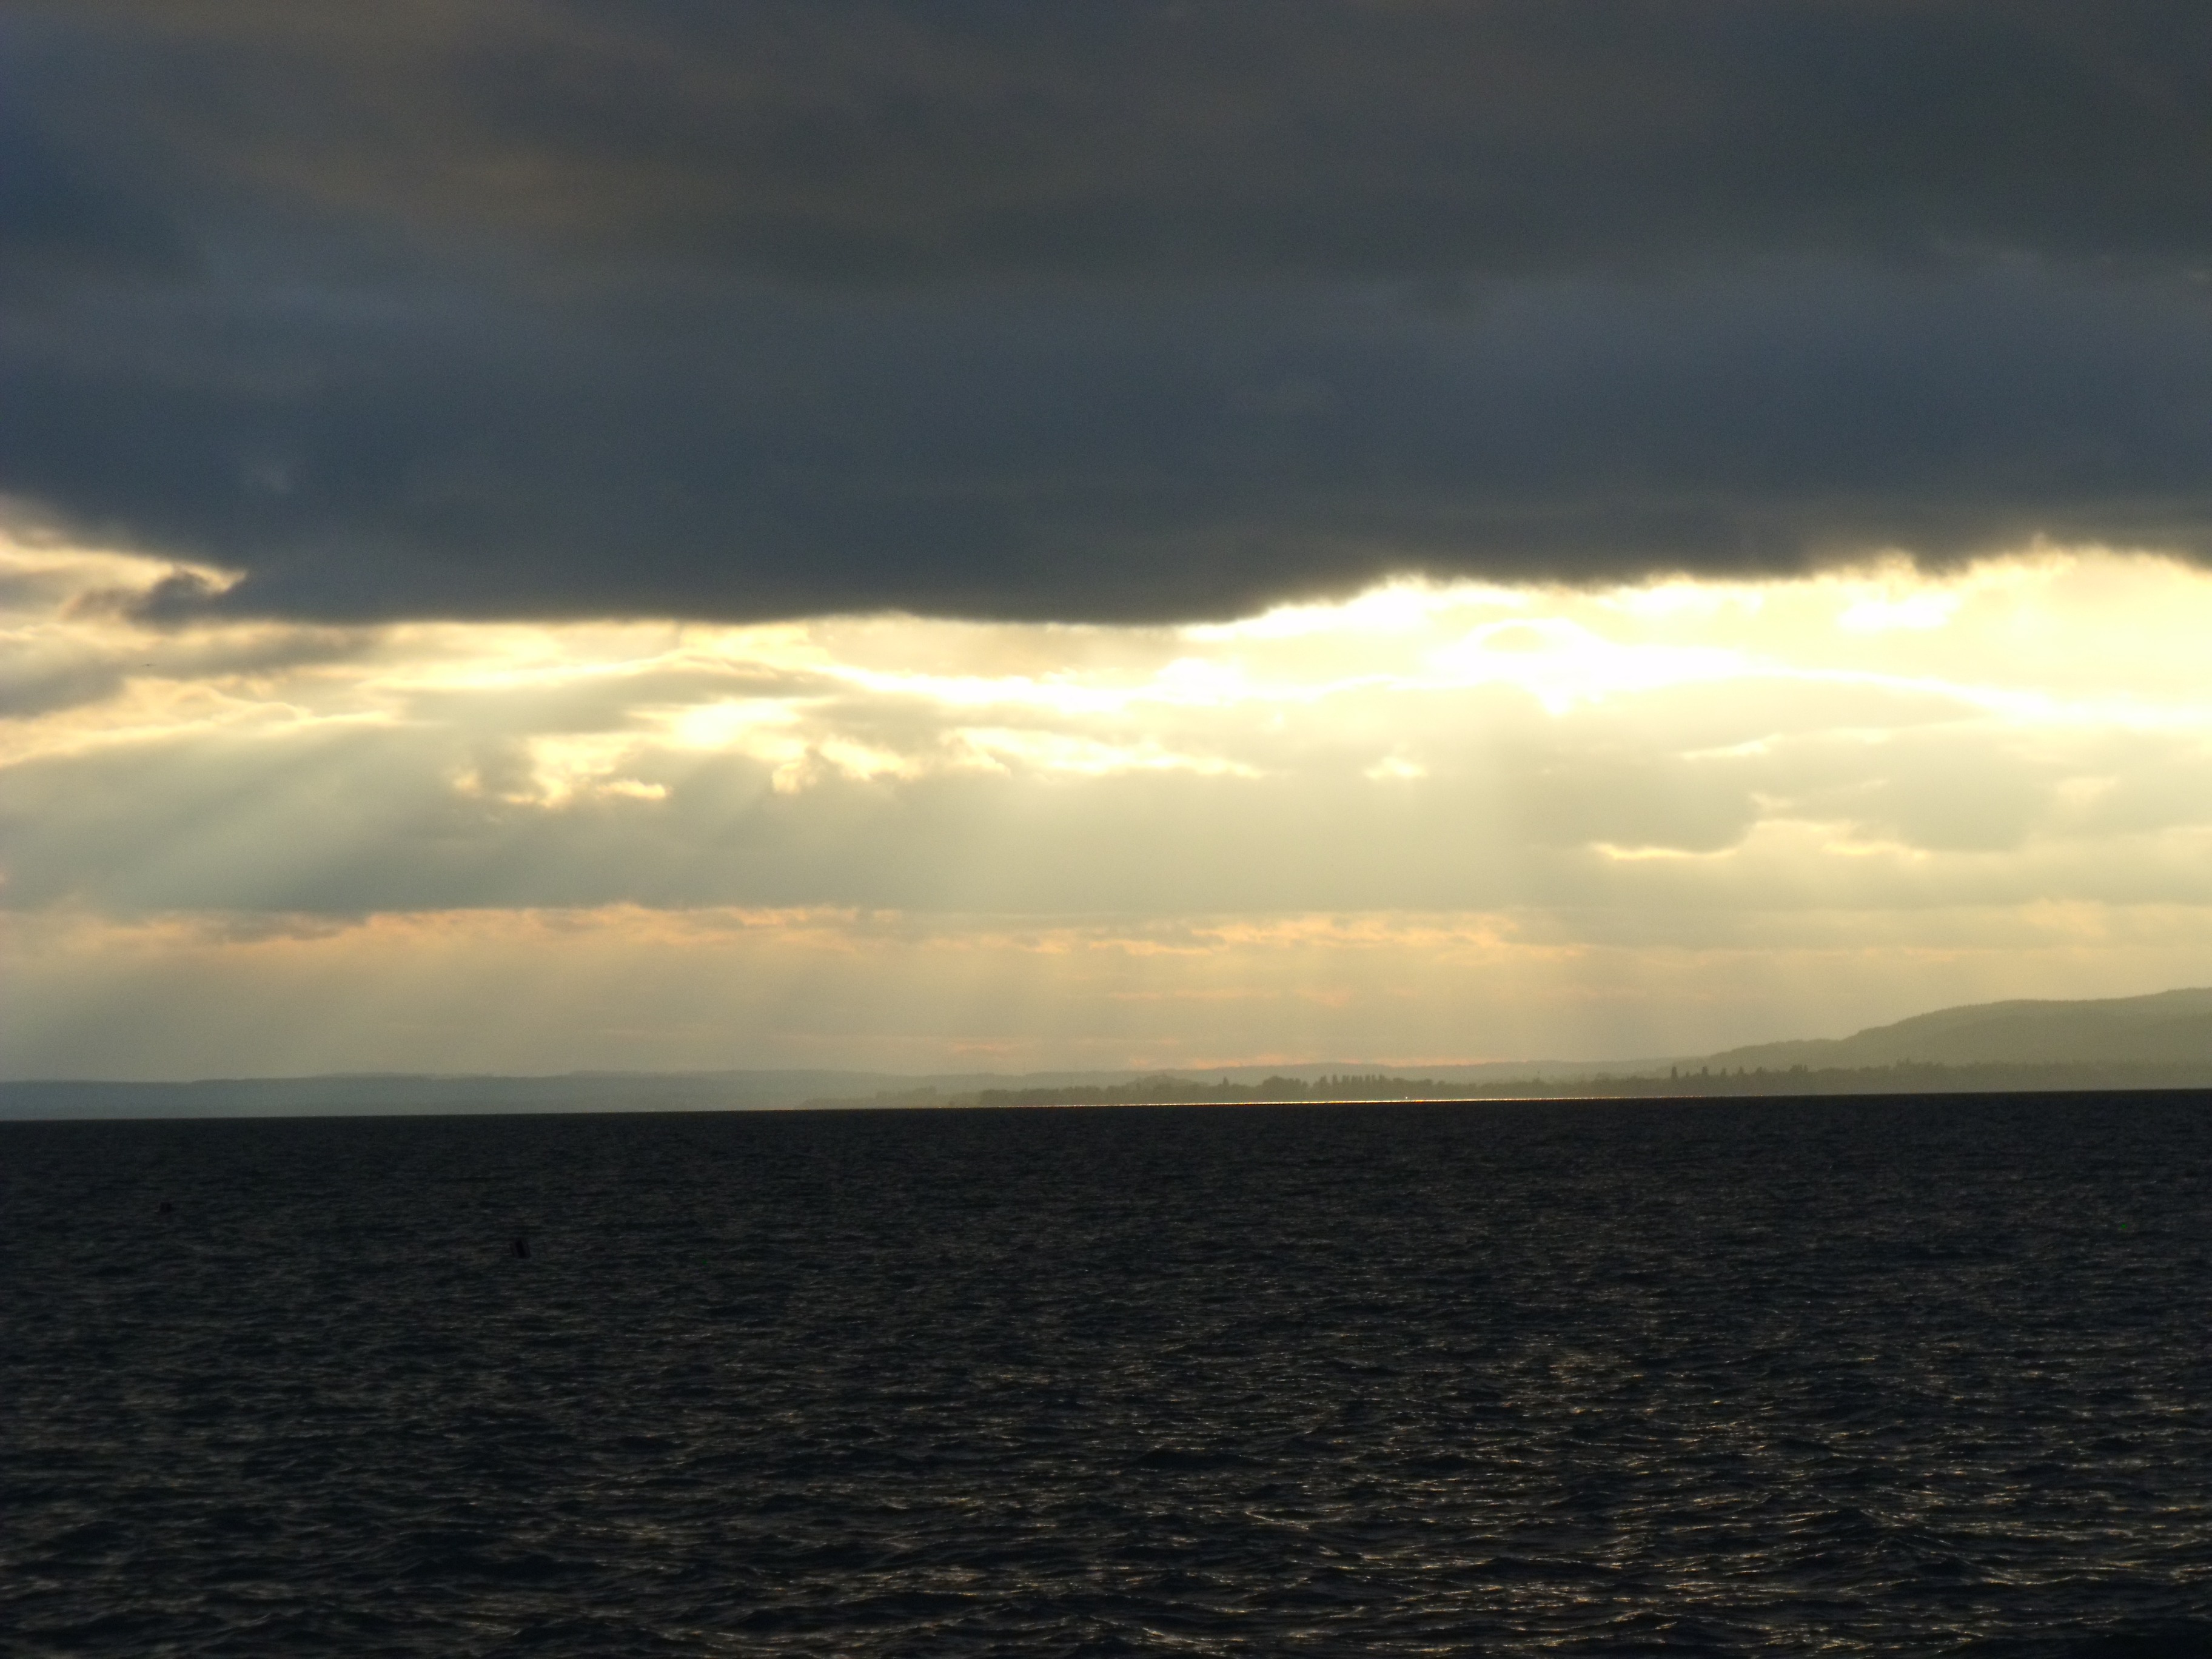
beach, sea, coast, ocean, horizon, cloud, sky, sun, sunrise, sunset, sunlight, morning, dawn, atmosphere, dark, dusk, evening, bay, afterglow, rays of the sun, before the storm, meteorological phenomenon